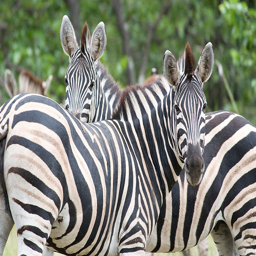
A couple of zebra standing next to each other.
Two zebras standing and staring at the camera
Two zebras are standing next to each other.
a couple of zebras standing next to each other and looking towards the camera
a few zebras that are next to each other